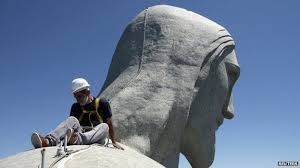
Landmark: Christ the Reedemer